Ketti Melam

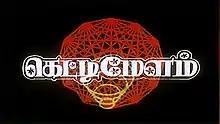
Title card

Ketti Melam is a 1985 Indian Tamil-language film written and directed by Visu. The film stars Karthik and Sulakshana. It was released on 11 October 1985, and failed commercially.